Amblyomma americanum

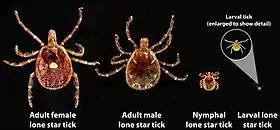
Development of the lone star tick ("A. americanum")

The tick follows the normal developmental stages of egg, larva, nymph, and adult. It is known as a three-host tick, meaning that it feeds from a different host during each of the larval, nymphal, and adult stages. The lone star tick attaches itself to a host by way of questing. The eggs are laid on the ground, hatch, and the larvae wait for or actively seek a host (questing behavior). A larva feeds, detaches from its host, molts into a nymph when on the ground, and quests by crawling on the ground or waiting on vegetation. The nymph feeds and repeats the same process as the larva, but emerges having developed the anatomy of either an adult female or male. Adults quest similarly to nymphs. The female attaches only to a species of host for reproduction. The female engorges on blood, expanding greatly, then detaches and converts the blood meal into eggs, which are laid on the ground. Females of large species of "Amblyomma" engorge to a weight of 5 g and lay 20,000 eggs. The female dies after this single egg-laying. The male takes repeated small meals of blood and attempts to mate repeatedly whilst on the same host. Feeding times for larvae last 4–7 days, nymphs for 5–10 days, and adults for 8 to 20 days. The time spent molting and questing off the host can occupy the remainder of 6 to 18 months for a single tick to complete its lifecycle. The lifecycle timing is often expanded by diapause (delayed or inactivated development or activity) in adaptation to seasonal variation of moisture and heat. Ticks are highly adapted for long-term survival off the host without feeding and can extract moisture directly from humid air. However, survival is greatly reduced by excess heat, dryness, and lack of suitable hosts to which to attach. Survival on the host is also greatly reduced by grooming and by hypersensitive immune reactions in the skin against the feeding of the ticks.